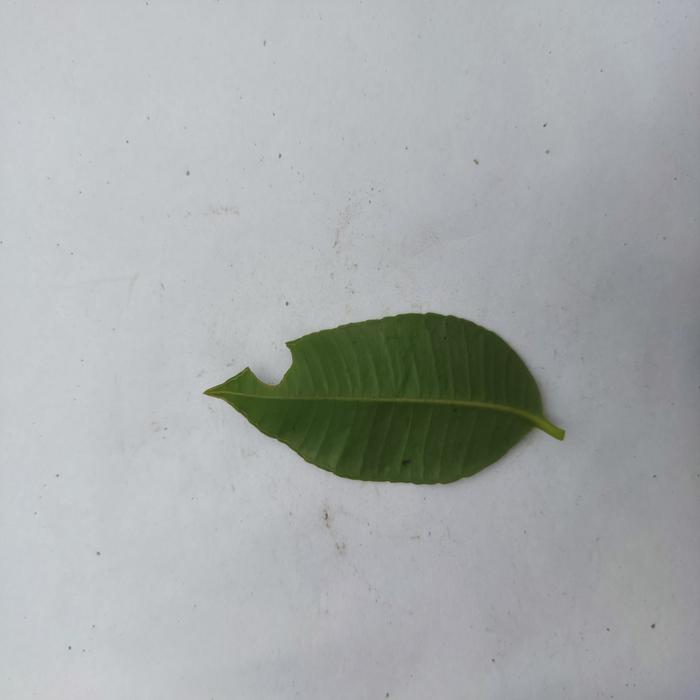
Crop: Hog Plum
Leaf condition: Heathy_Leaf